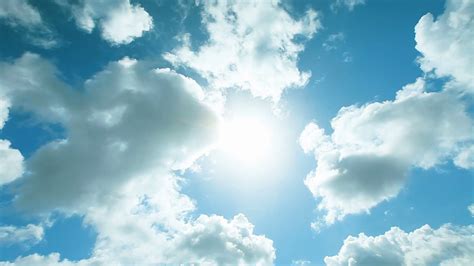
Weather: sun or clear